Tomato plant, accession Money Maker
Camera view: horizontal (90 deg, fisheye); turntable rotation: 90 degrees
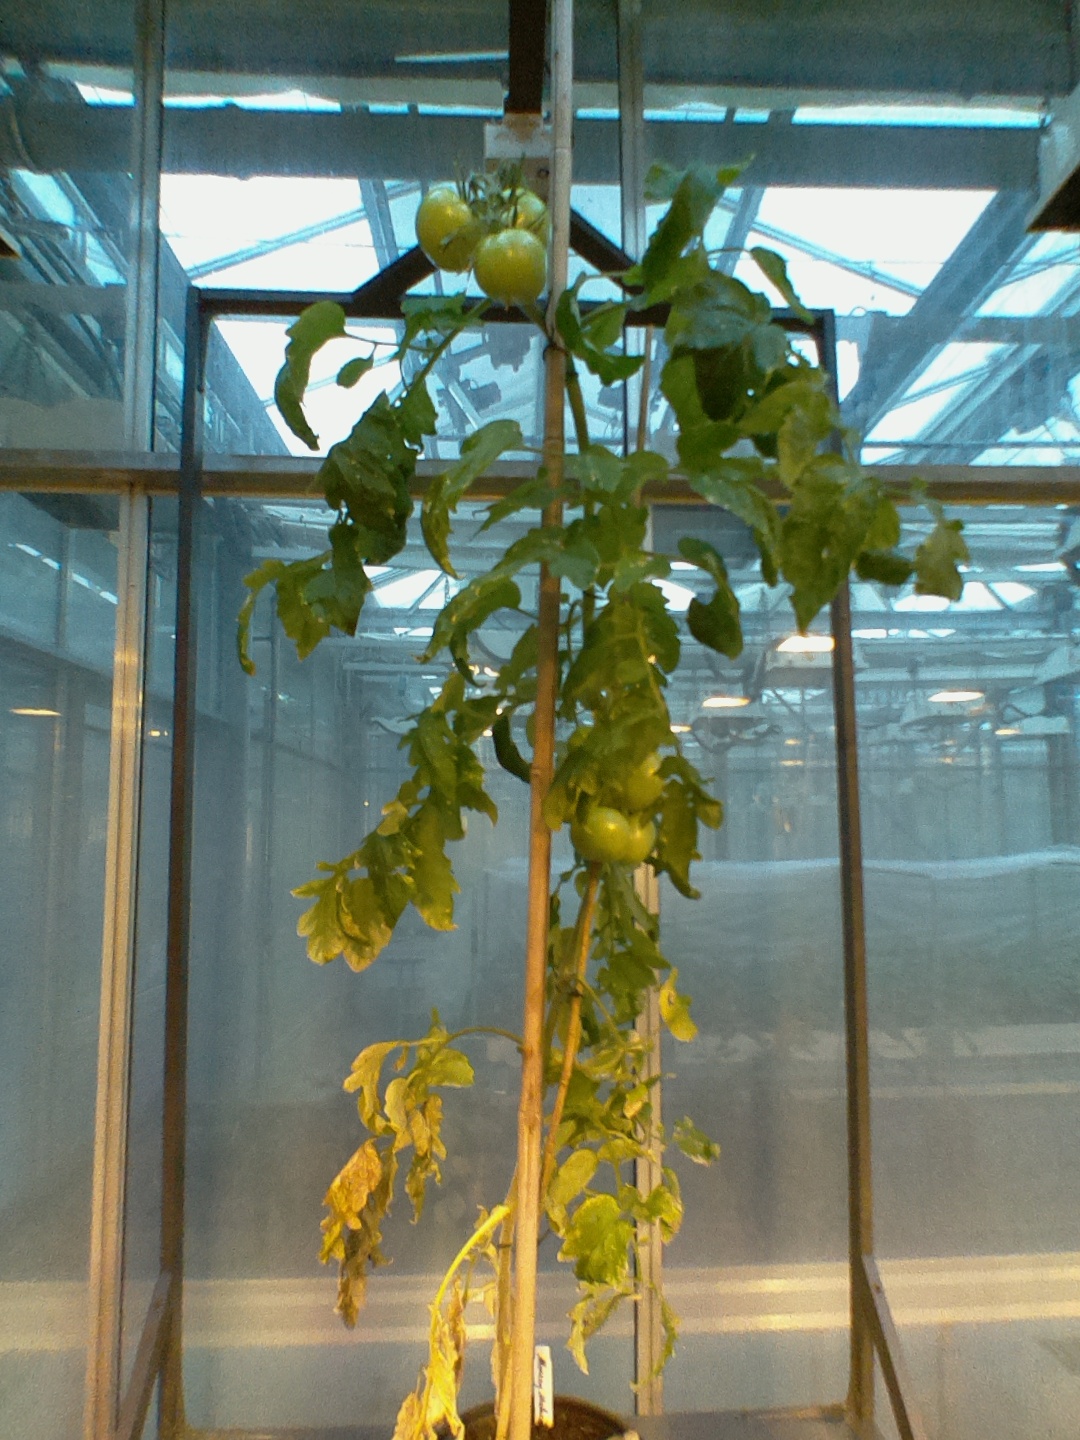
BBCH growth stage 79: 90% -100% of final fruit size